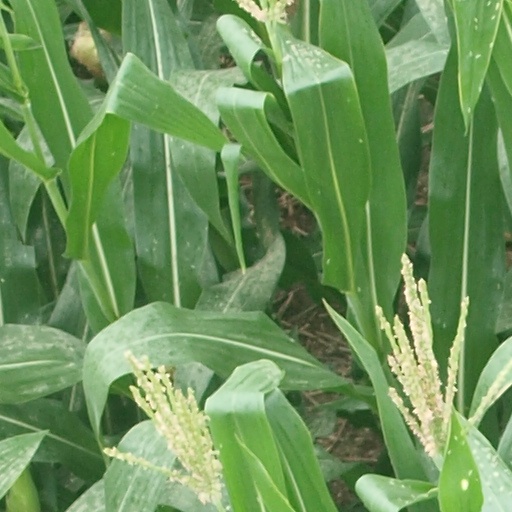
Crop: maize; corn